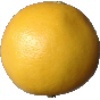
Label: Grapefruit White 1